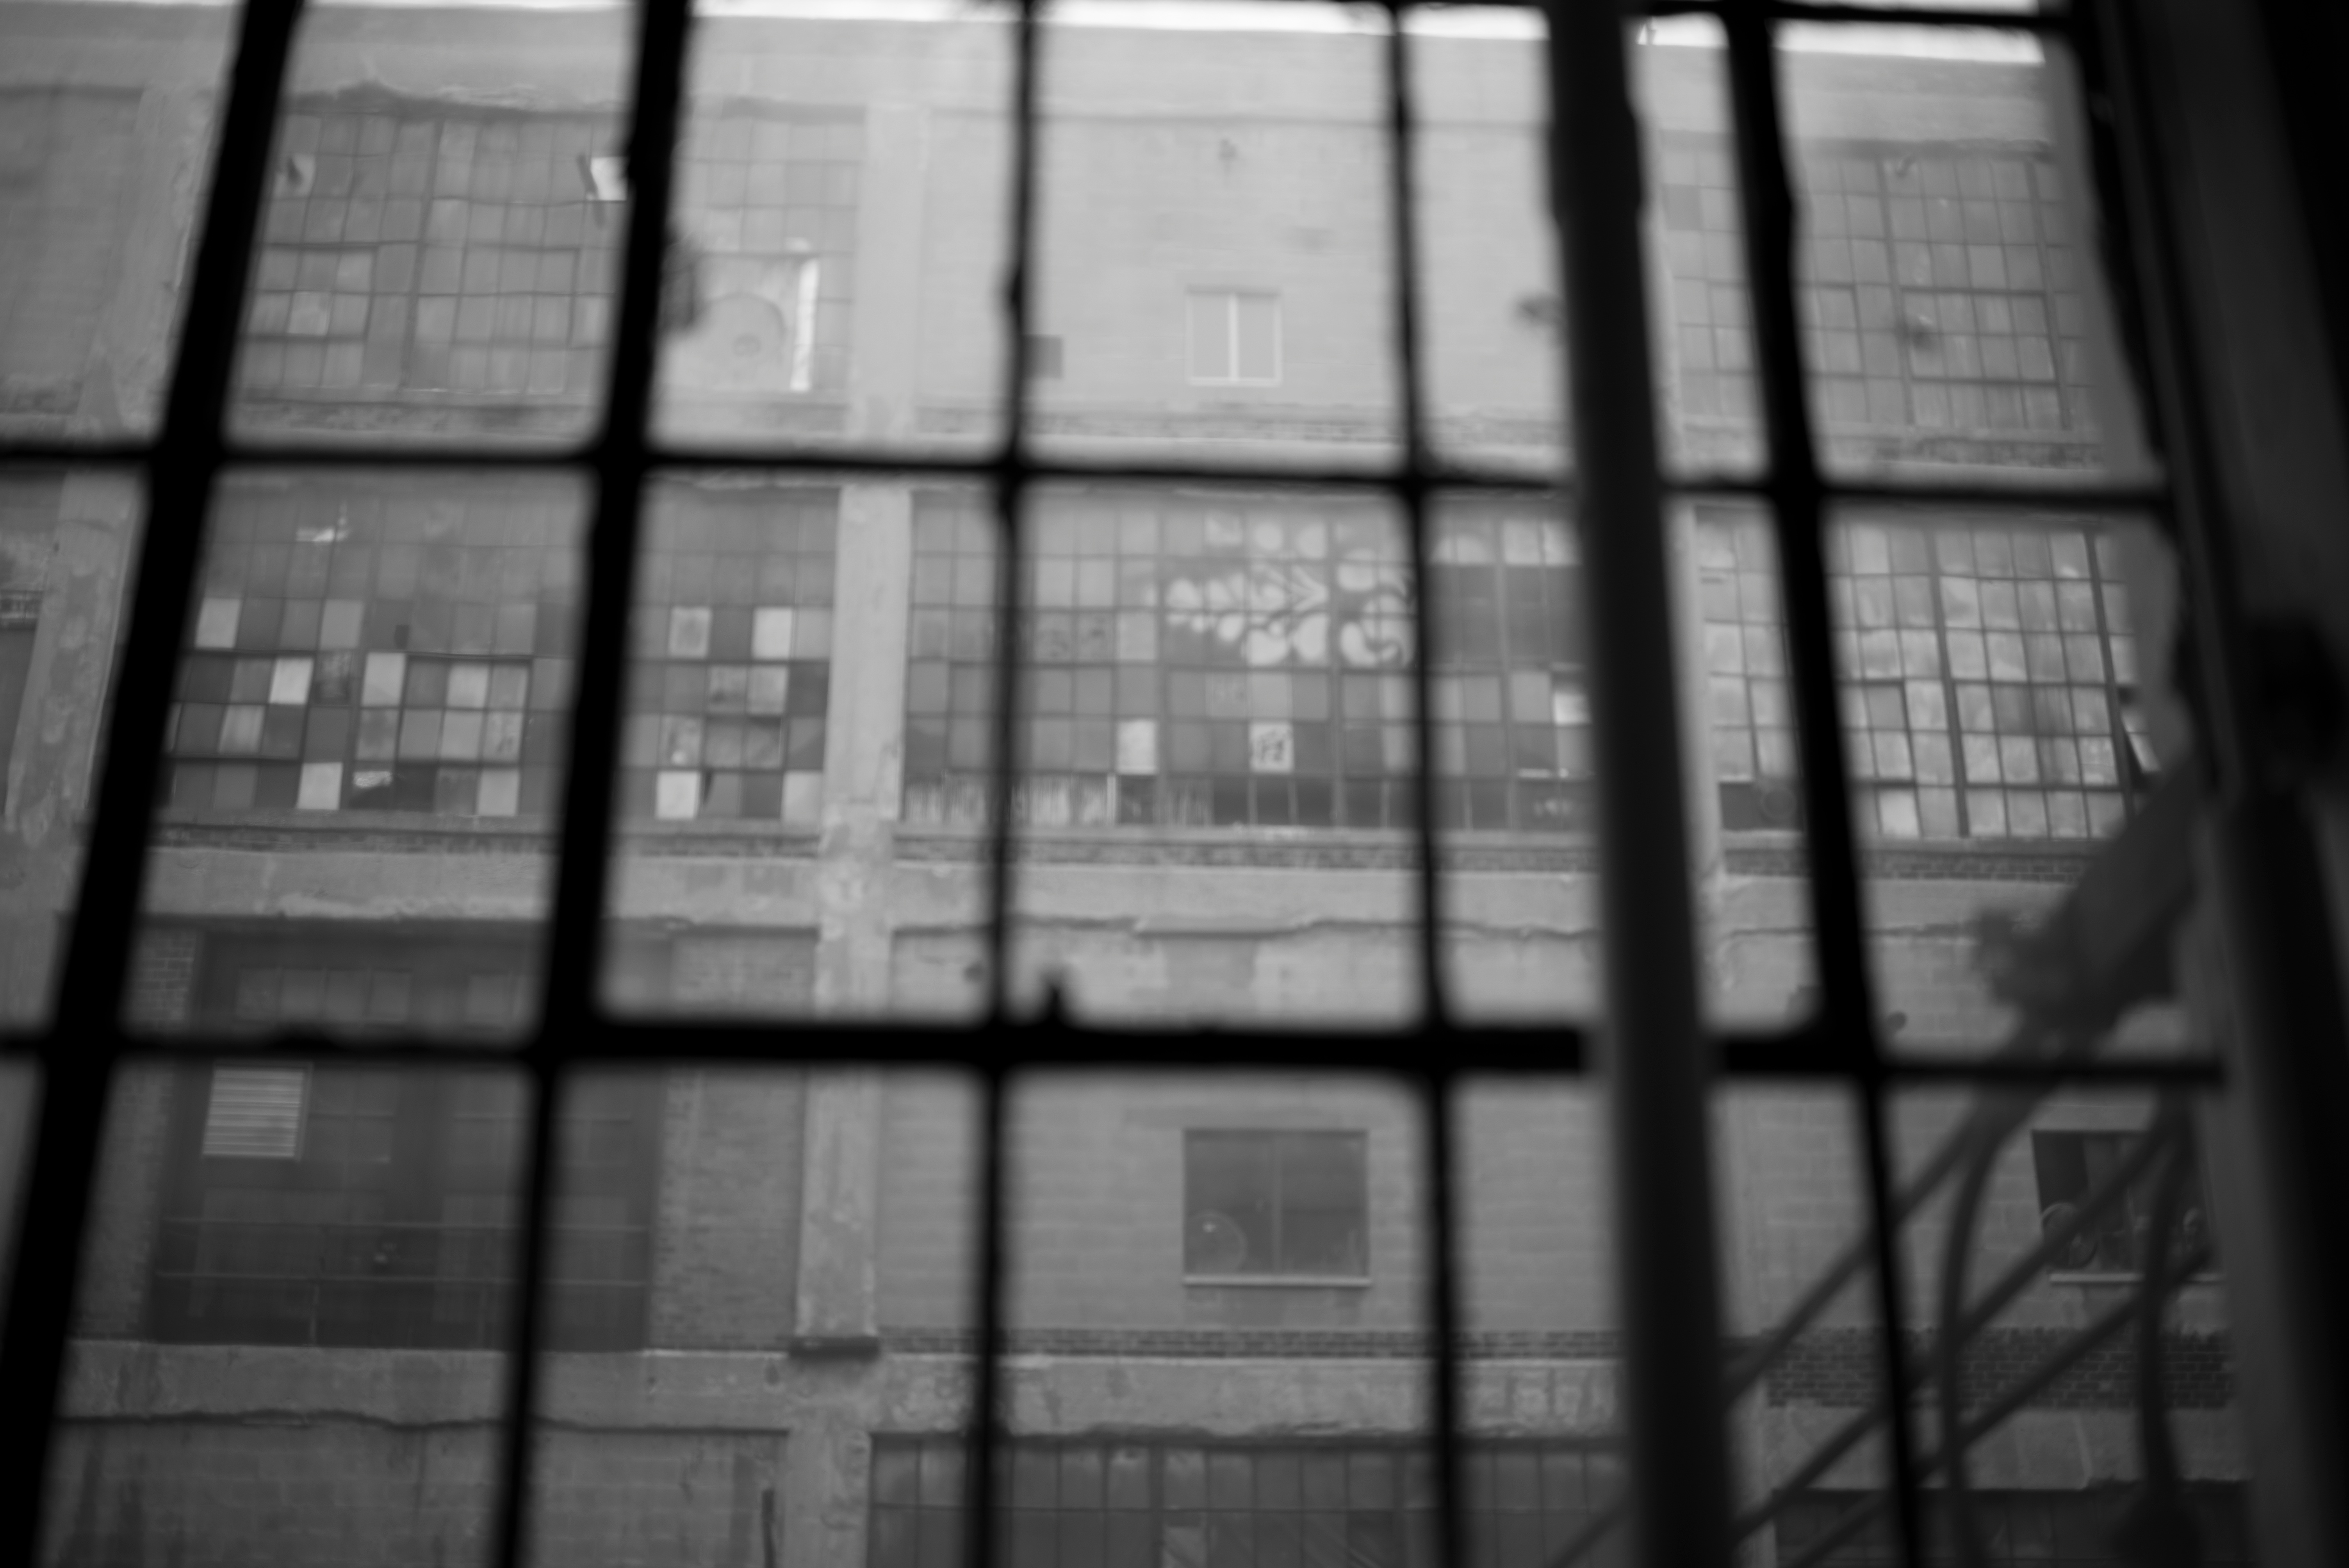
black and white, architecture, photography, window, skyscraper, line, black, monochrome, symmetry, shape, monochrome photography